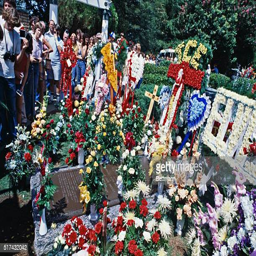
crowd is shown at the flower filled grave site for the king